Somali Bantus

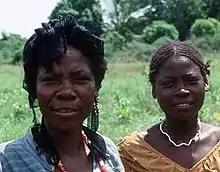
Bantu farmers near Kismayo

Various terms differentiating the Somali Bantu from ethnic Somalis have been in usage for a long time. However, the term "Somali Bantu" in specific is an ethnonym that was created by humanitarian agencies shortly after the outbreak of the civil war in Somalia in 1991. Its purpose was to help staff of these aid agencies better distinguish between, on the one hand, Bantu origin ethnic minority groups hailing from Southern Somalia and thus in dire need of humanitarian attention and on the other hand, versus other Bantu groups from elsewhere in Africa that did not require immediate humanitarian assistance. The neologism further spread through the media, which repeated verbatim what the aid agencies' increasingly began indicating in their reports as a new name for Somalia's ethnically Bantu minorities. Prior to the civil war, the Bantu were referred to in the literature as "Bantu", "Gosha", "Mushunguli", "Oggi" and especially as "Jareer", which they still, in fact, are within Somalia proper.